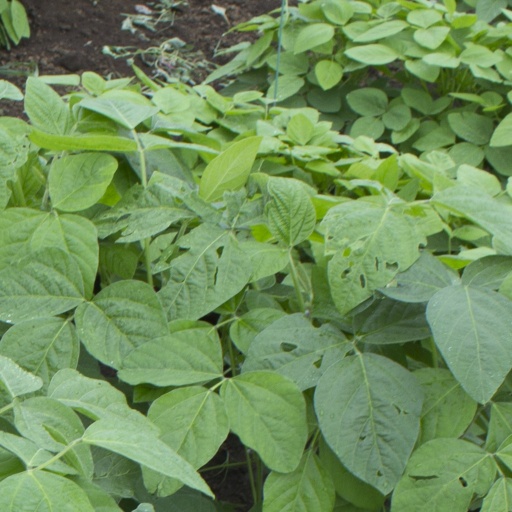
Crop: soybean